Thomas C. Marshall Jr.

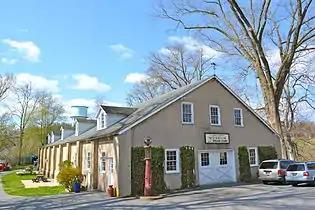
Exterior of Marshall Steam Museum located behind the mansion

Marshall Jr. inherited his fathers car collection, which began in 1910 when his father was an authorized dealer; and the first in Delaware, for the company based in Newton, Massachusetts. While the collection peaked at forty cars, of which 24 were Steamers, Marshall Jr inherited 34 vehicles and gradually reduced that number to fifteen Steamers, two Packards and one early electric car.